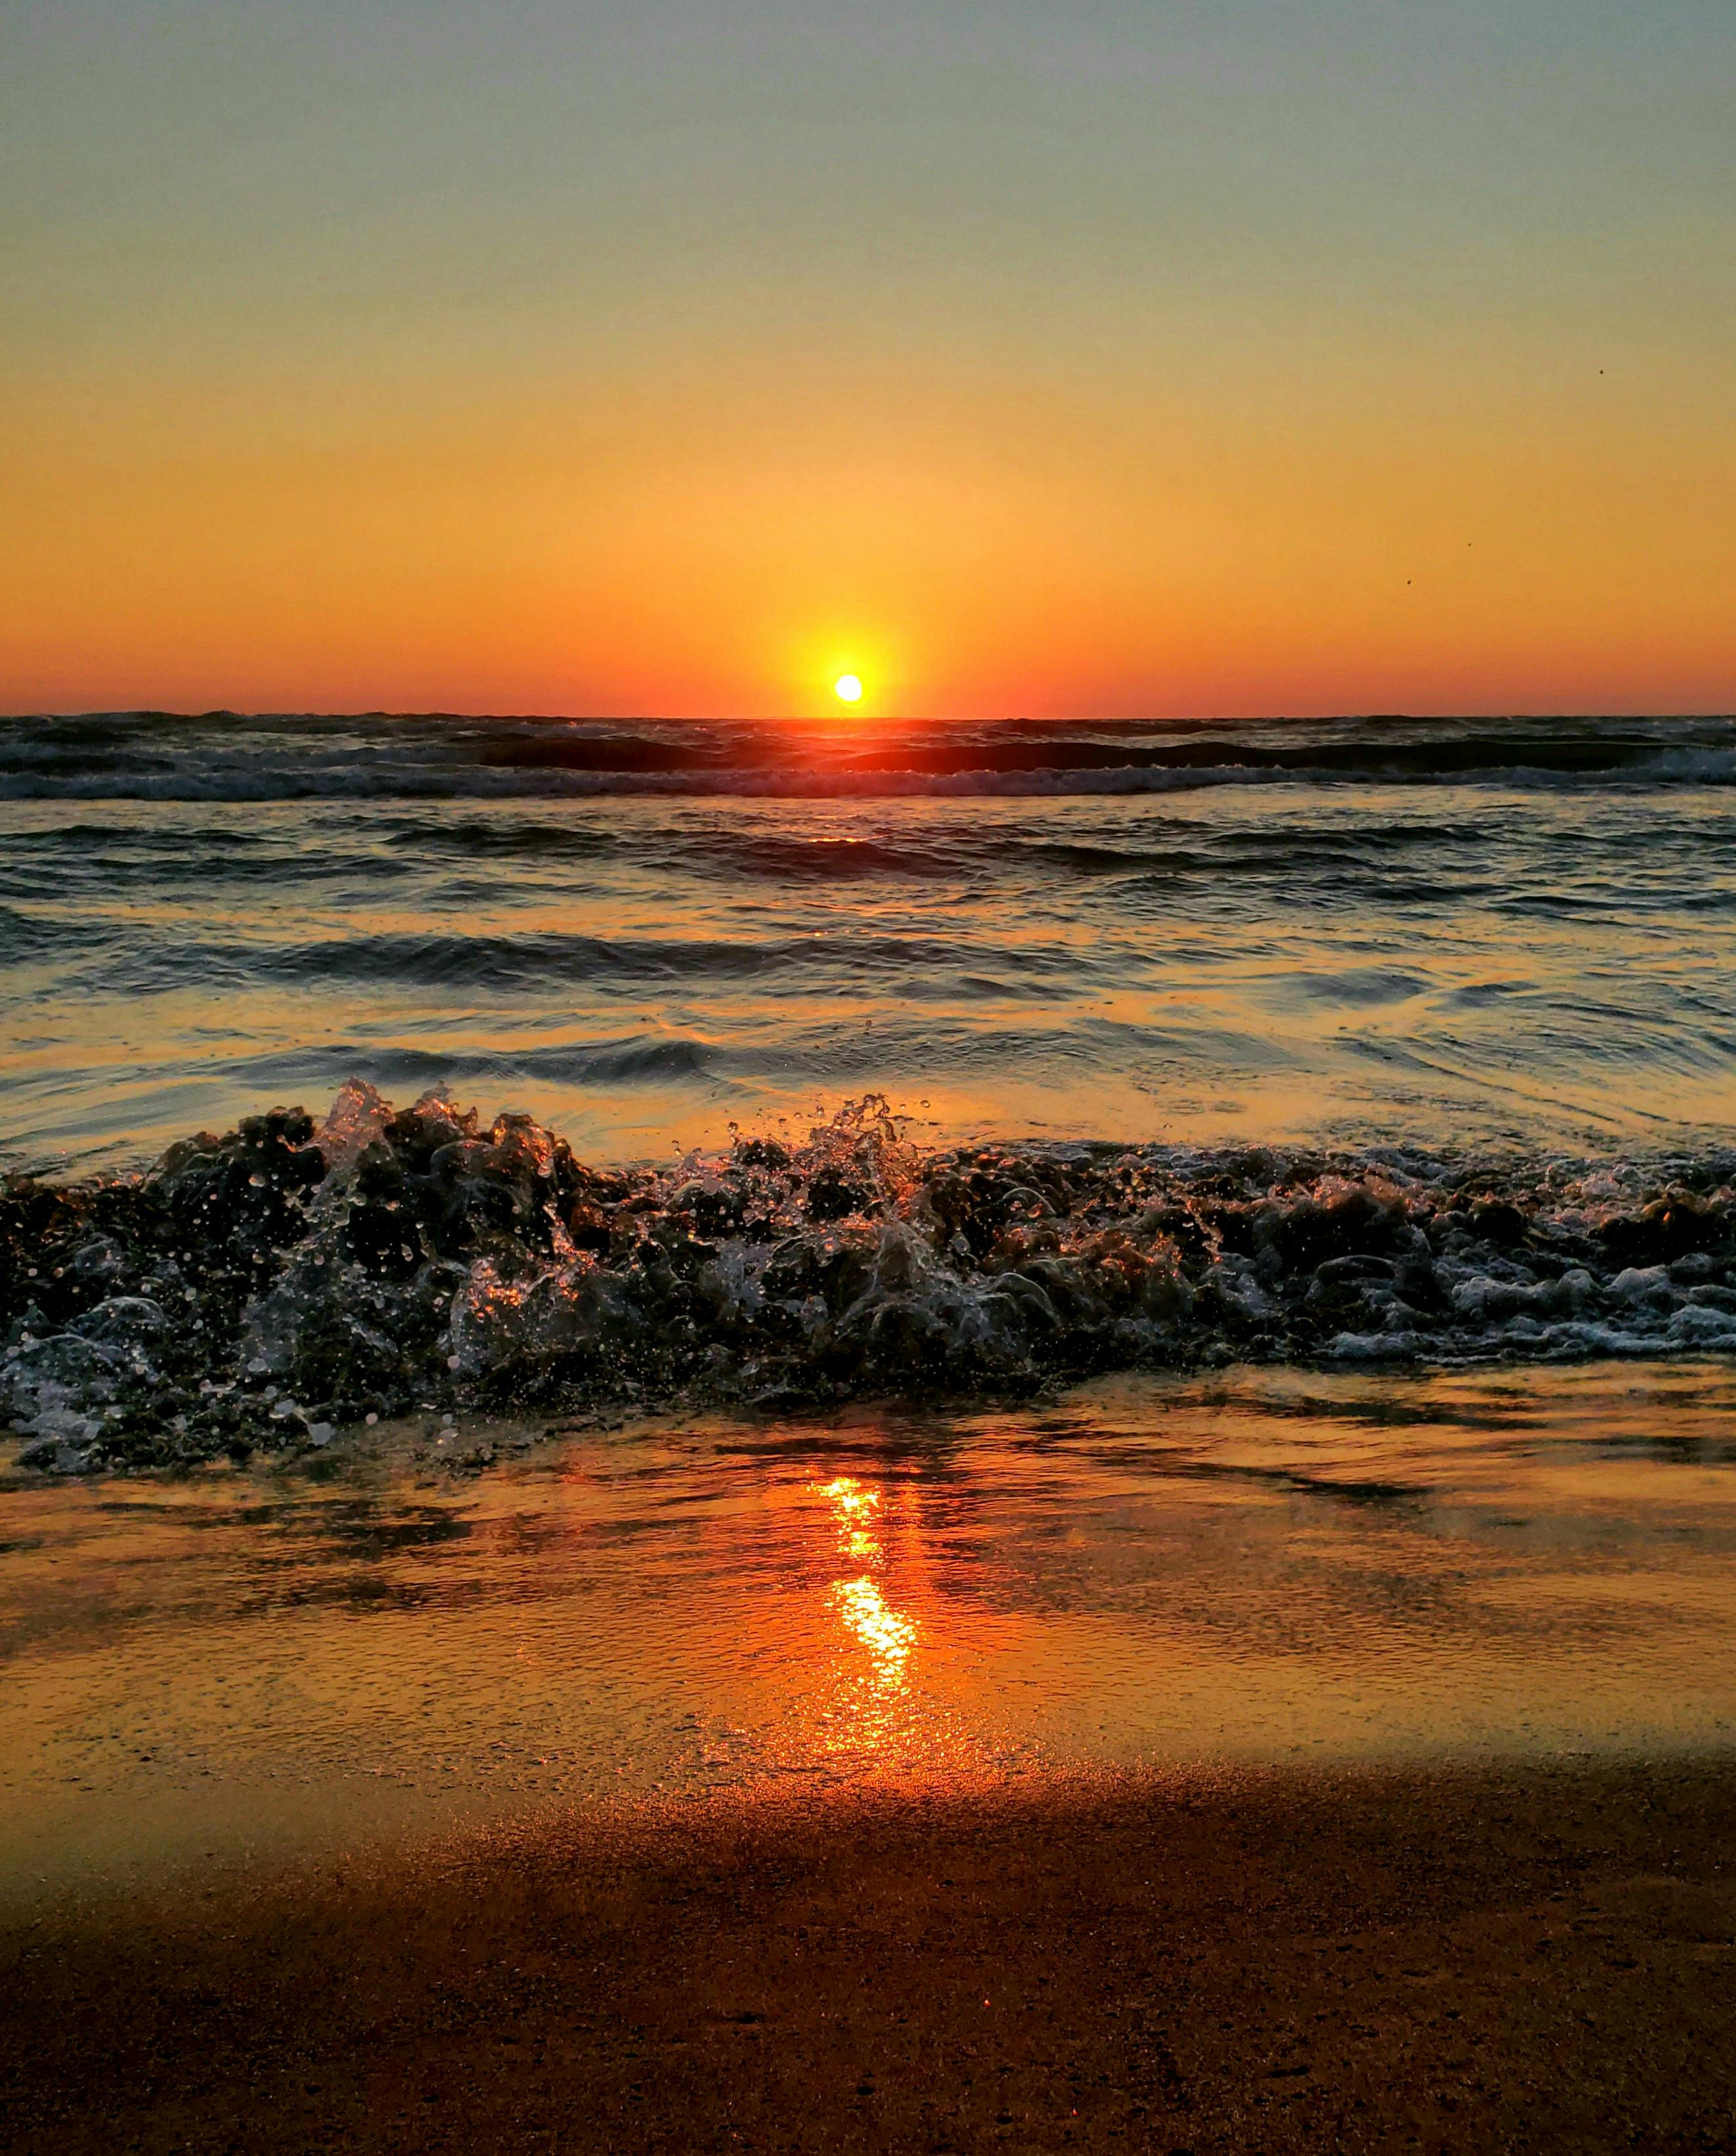
sea, water, sky, water resources, atmosphere, ecoregion, afterglow, liquid, amber, cloud, fluid, natural landscape, orange, red sky at morning, beach, coastal and oceanic landforms, sunset, dusk, sunrise, astronomical object, sun, landscape, heat, waterway, wind wave, horizon, calm, dawn, cumulus, shore, wave, reflection, tree, sound, coast, evening, ocean, tropics, bay, rock, tide, sand, lake, headland, vacation, mudflat